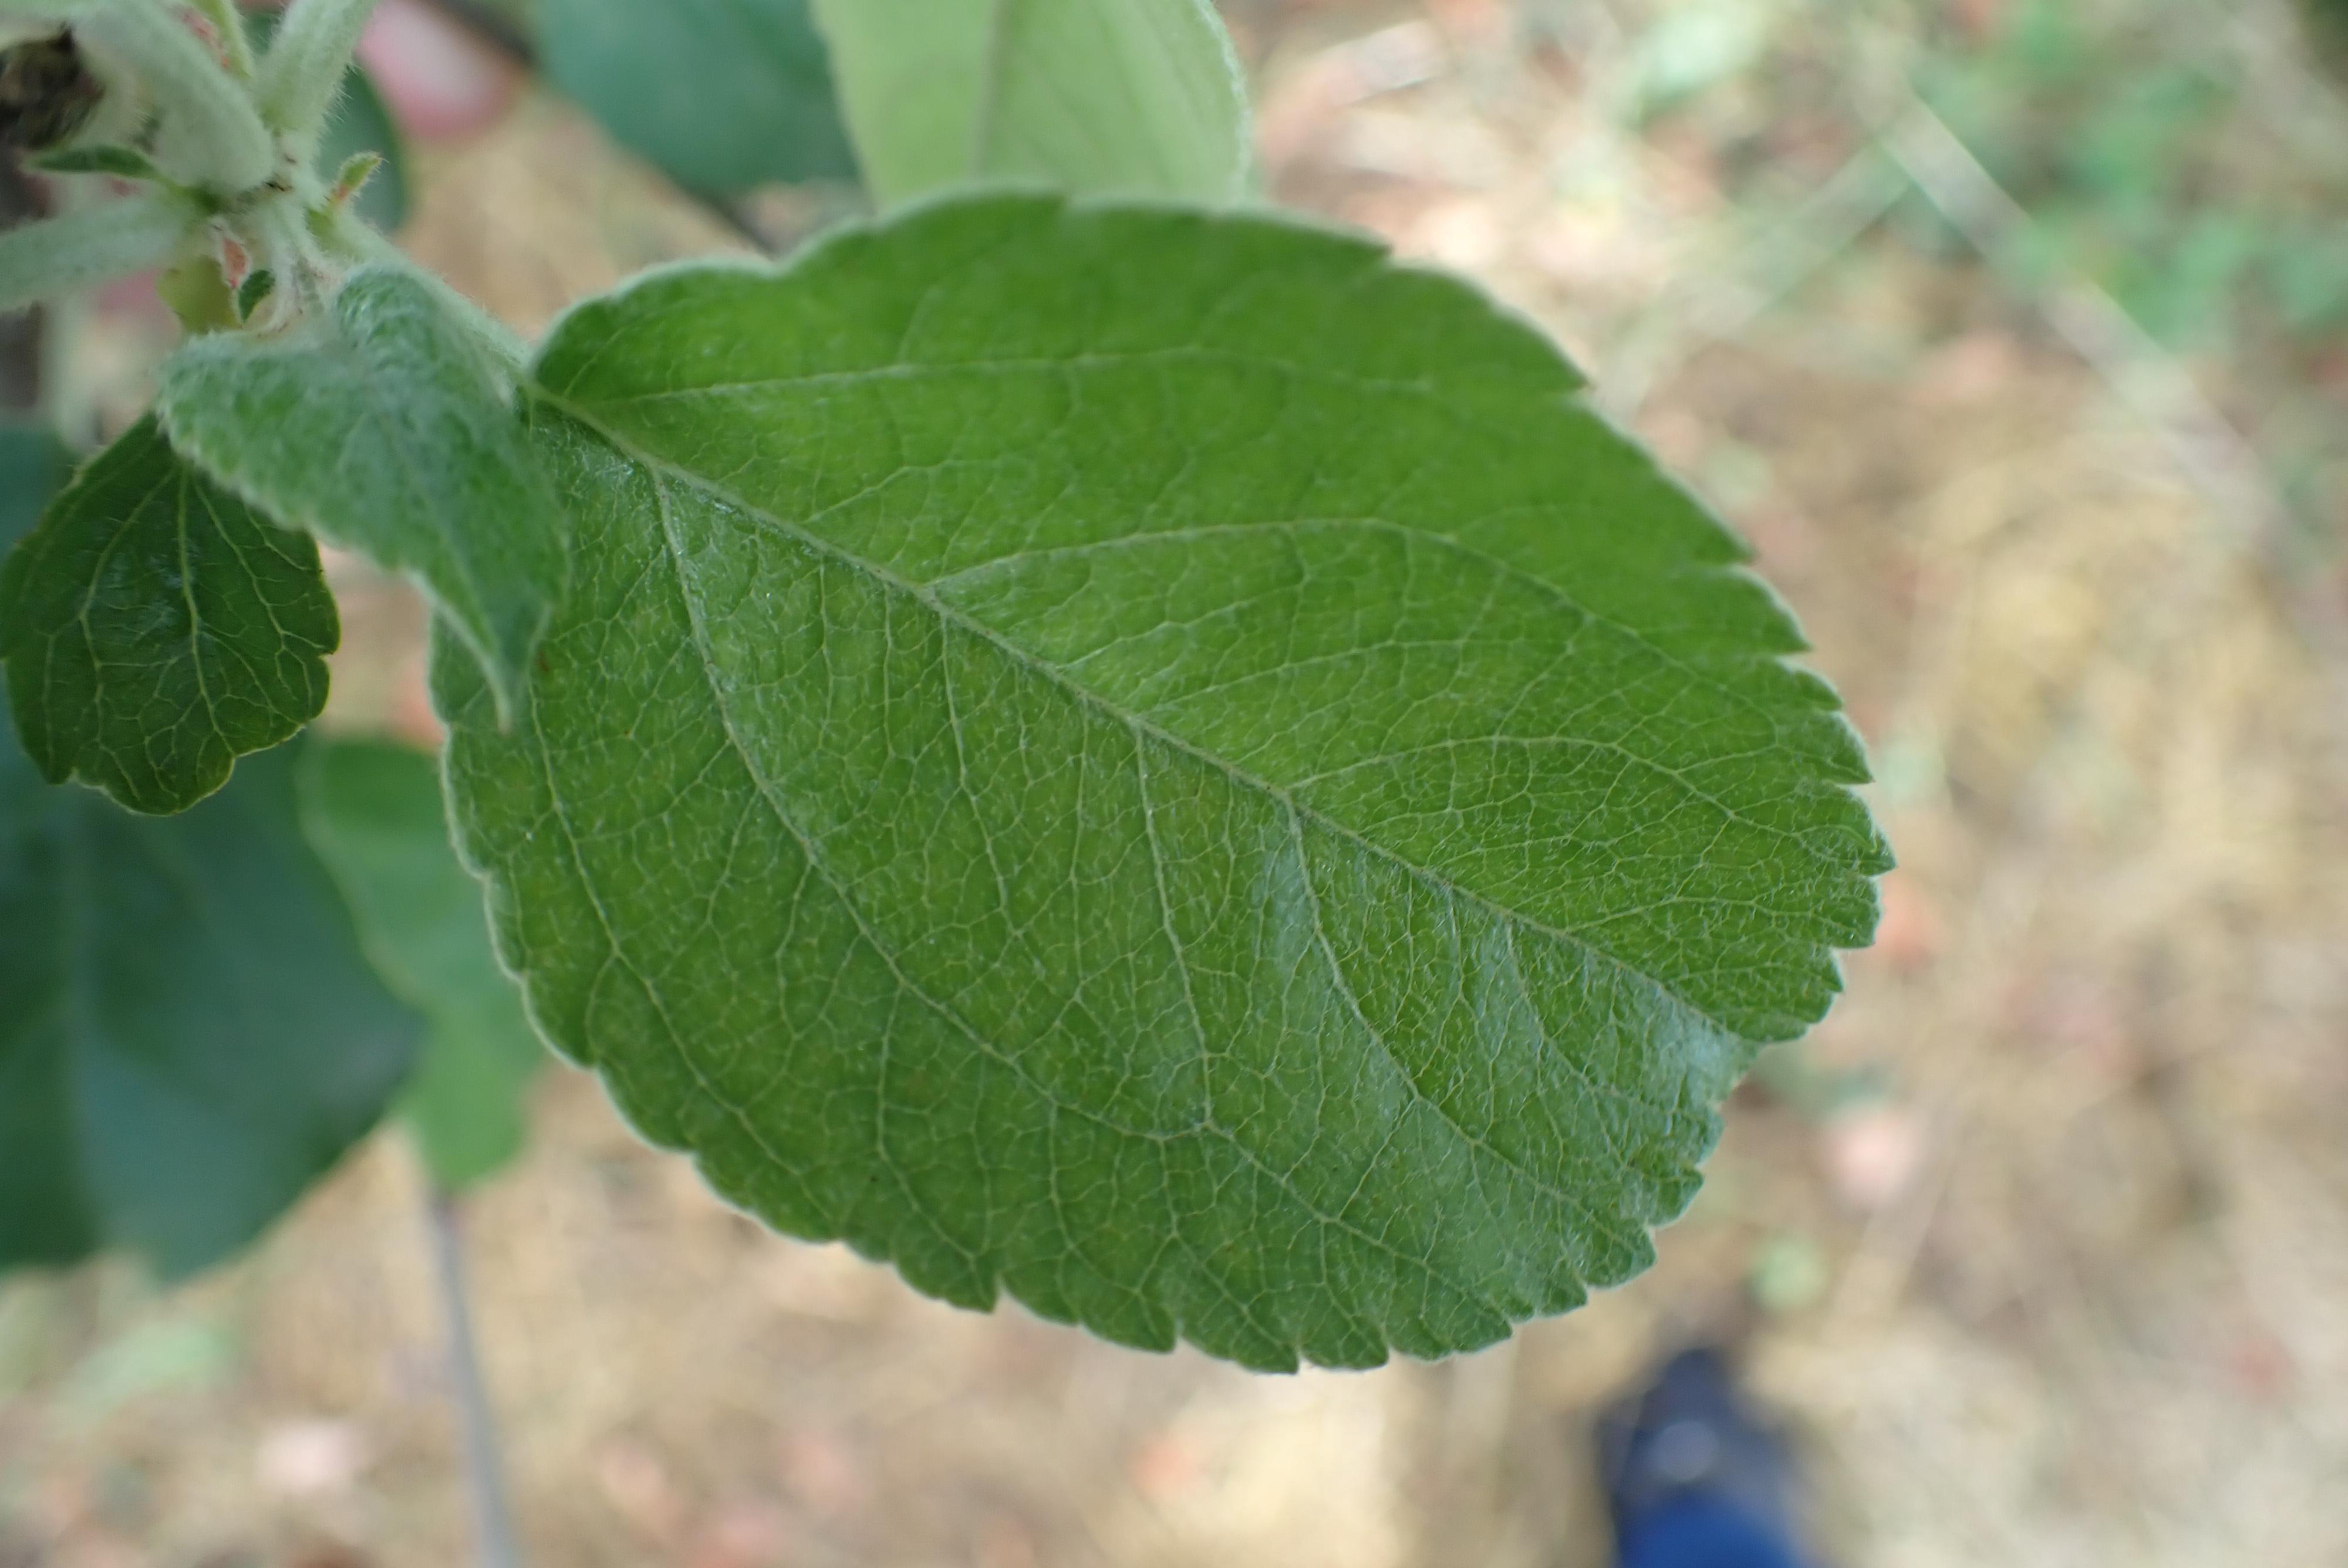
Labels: healthy